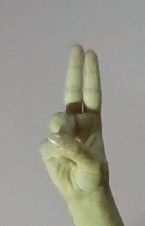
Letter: taa